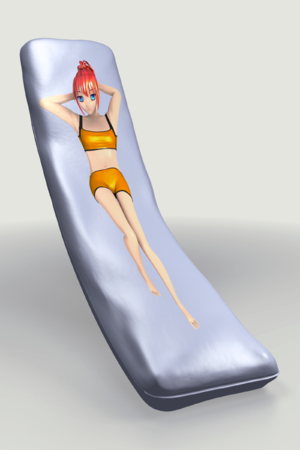
Un dakimakura est un genre de grand coussin inventé au Japon, large comme un oreiller commun mais long d'environ 1,50 mètres.